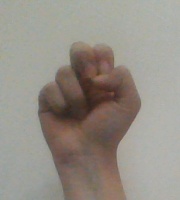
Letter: gaaf